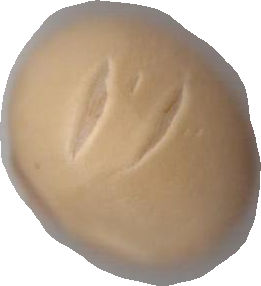
Variety: Grobogan